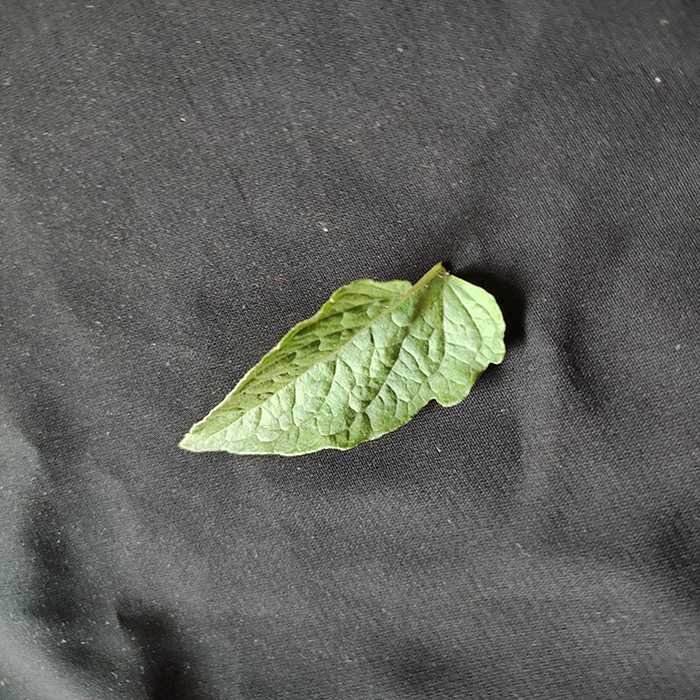
Plant: Tomato
Label: Tomato Fresh leaf